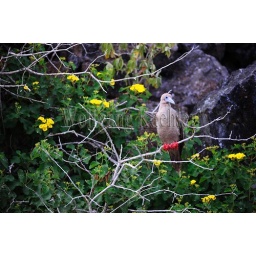
Ecuador, galapagos islands, tower island (Genovesa), red-footed booby perched in tree